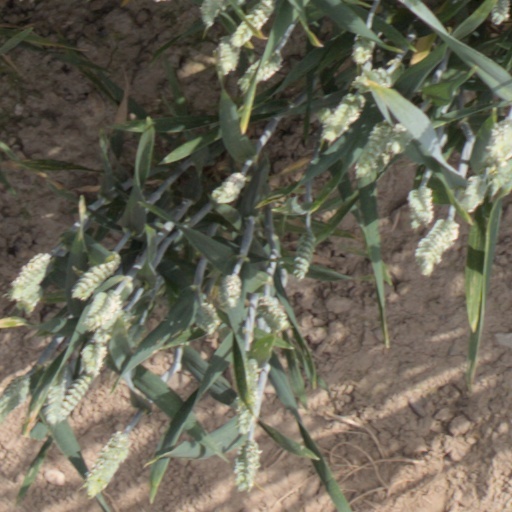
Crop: wheat